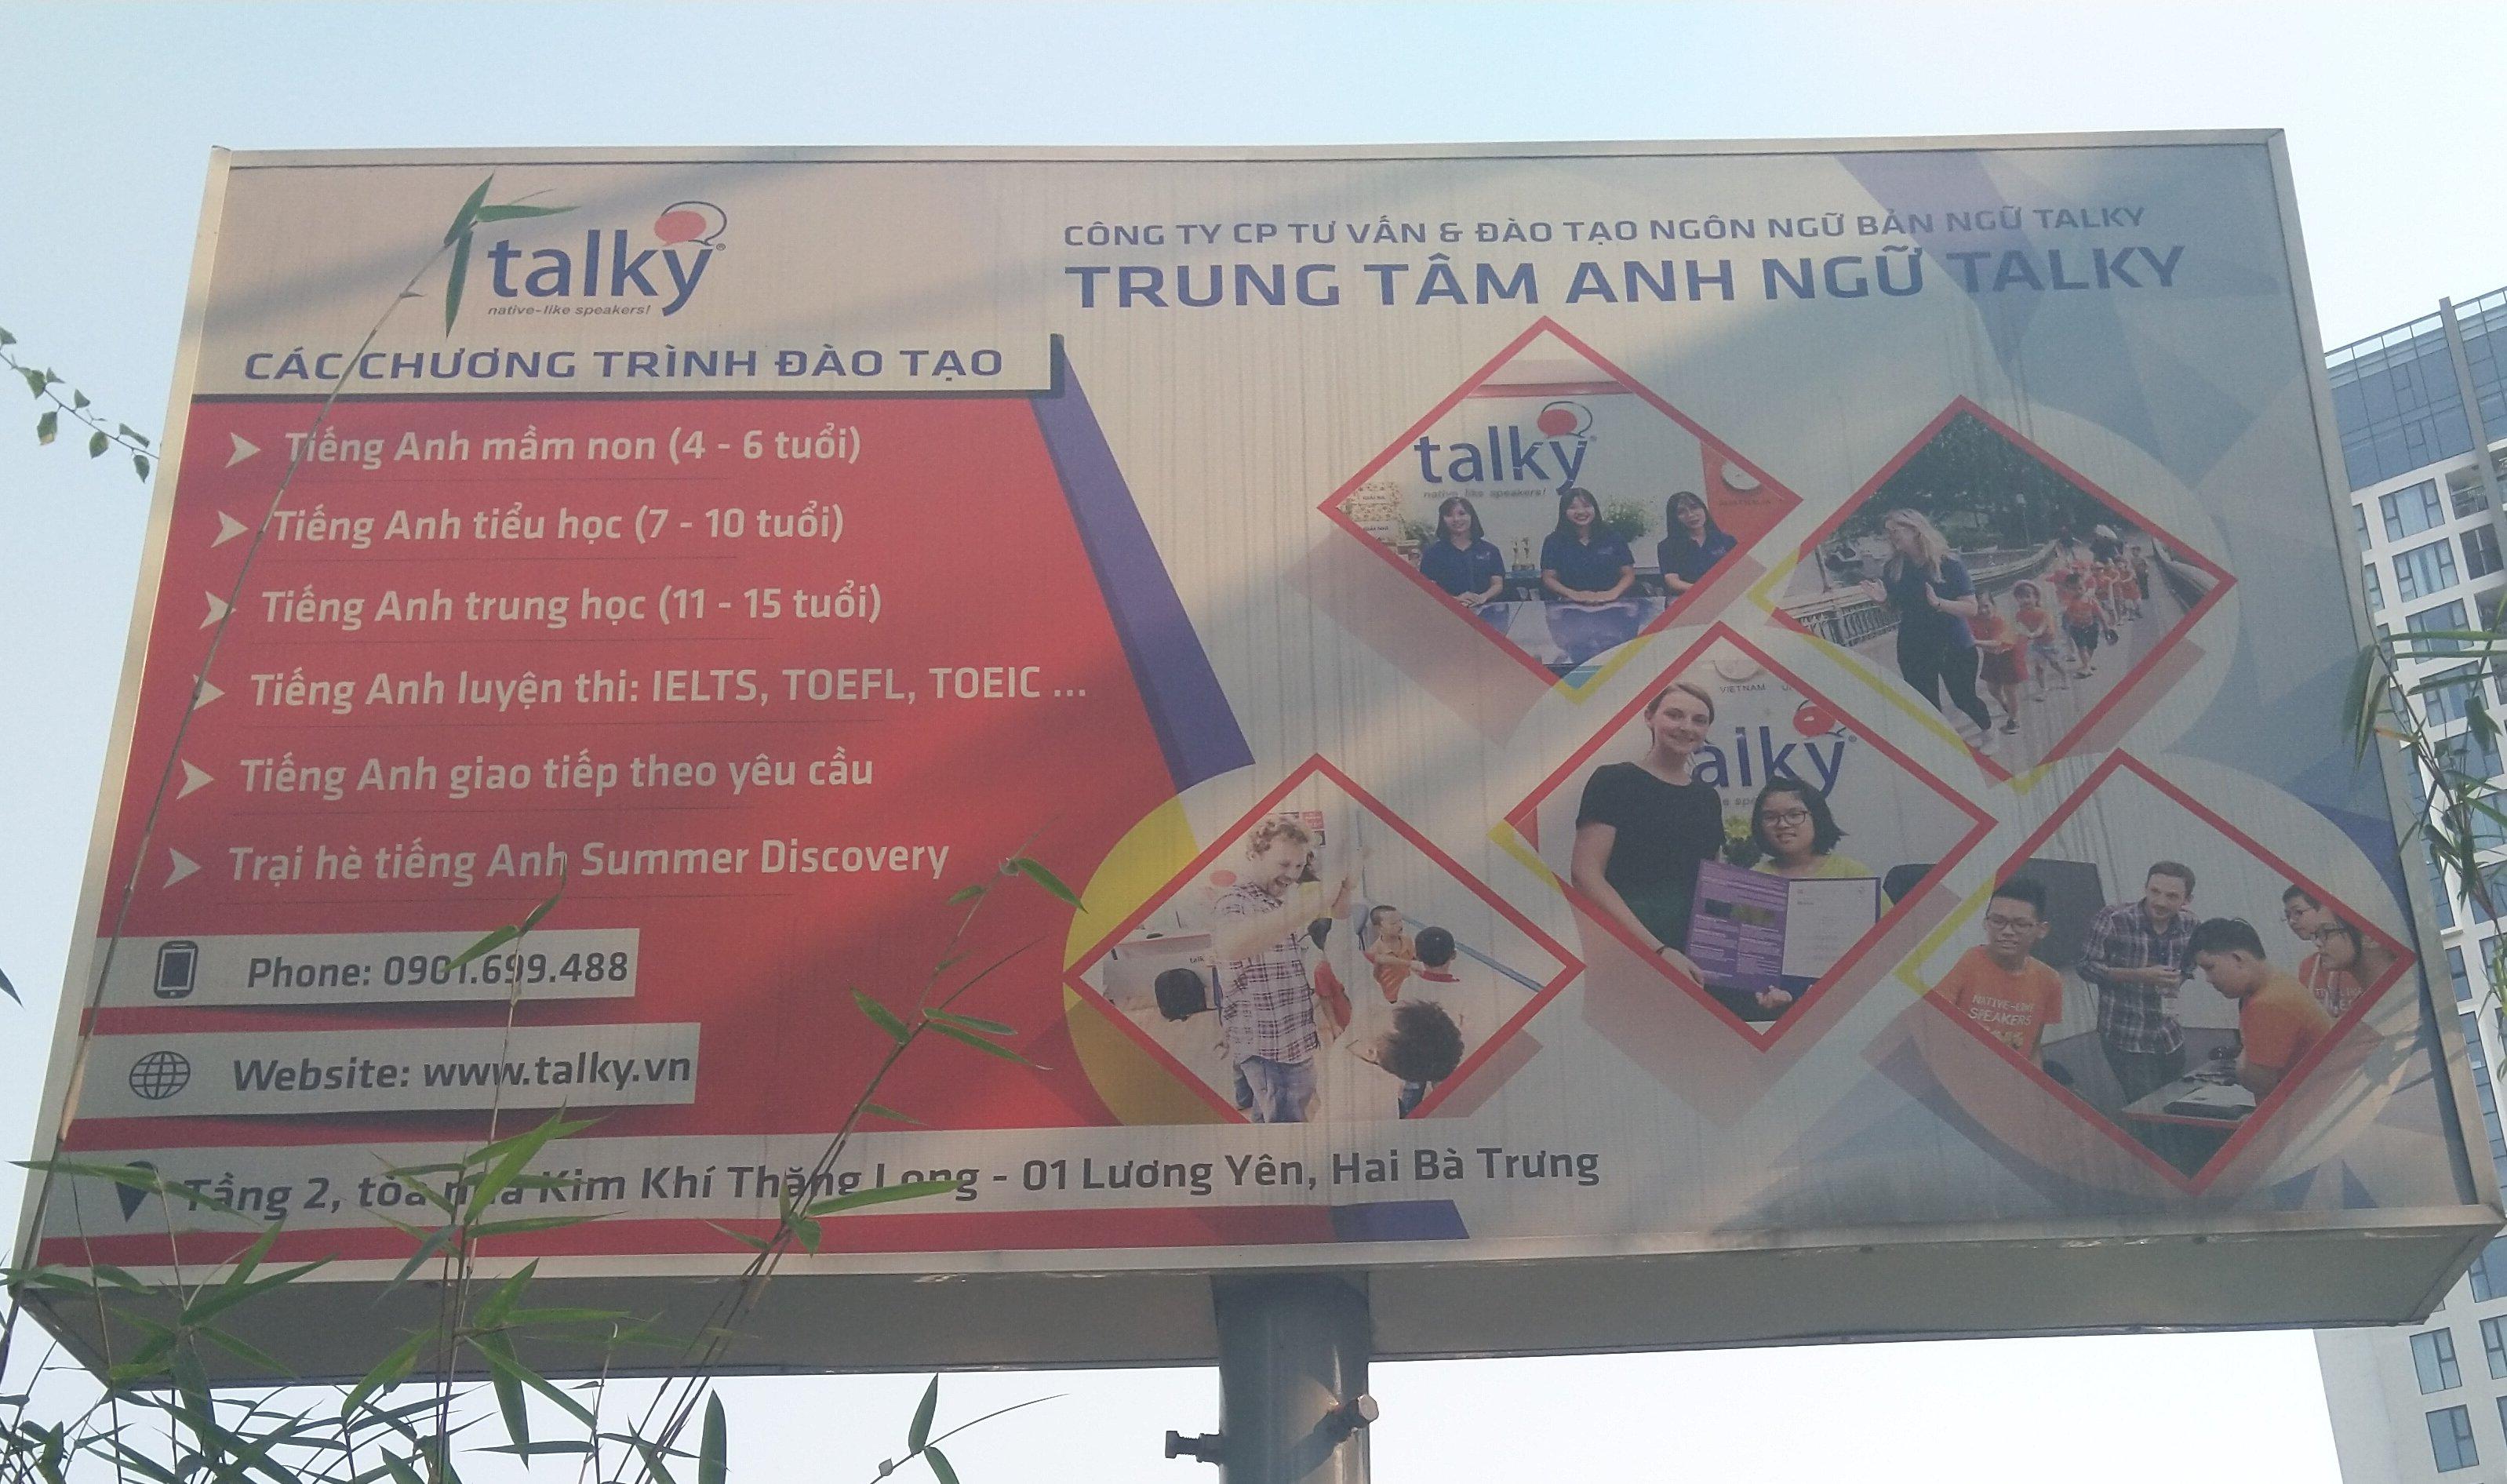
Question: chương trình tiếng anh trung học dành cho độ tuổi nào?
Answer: chương trình tiếng anh trung học dành cho độ tuổi 11 - 15 tuổi